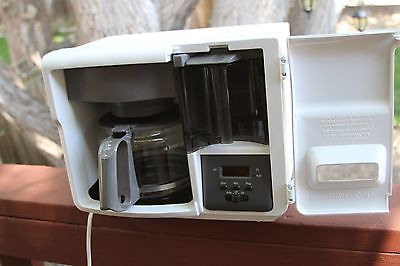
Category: coffee maker